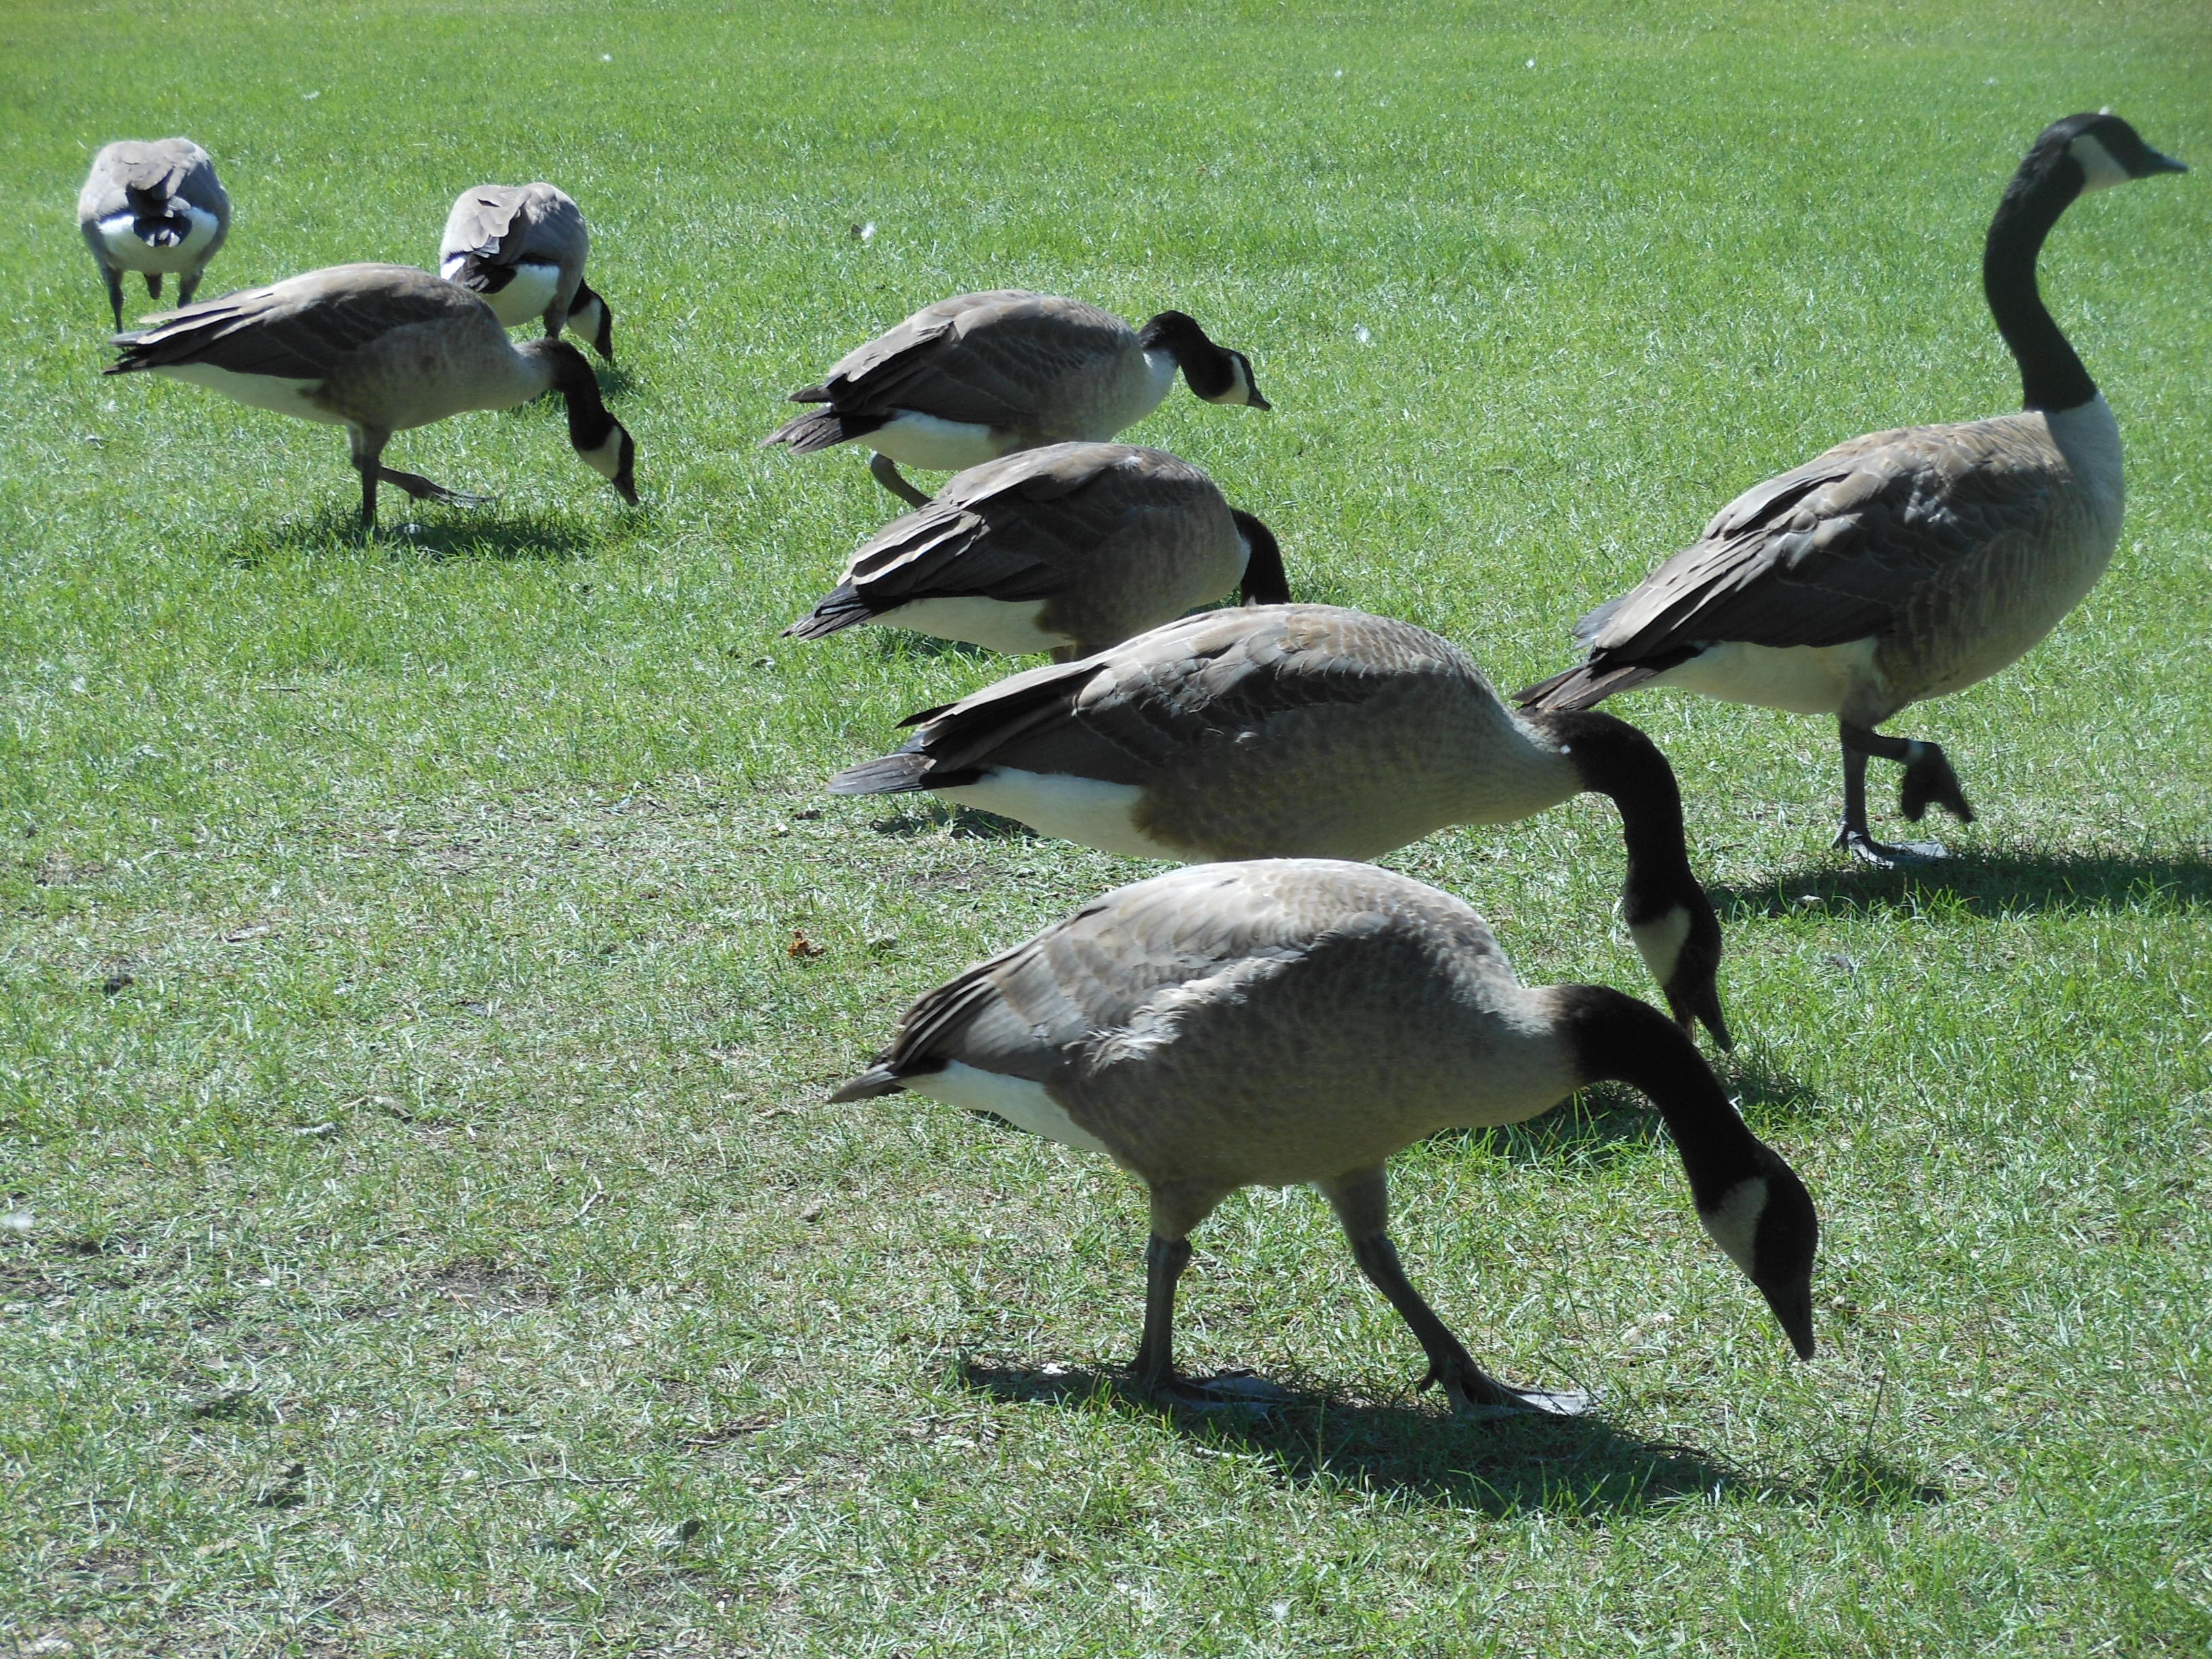
water, nature, grass, bird, pen, summer, wildlife, beak, fowl, fauna, duck, goose, vertebrate, waterfowl, water bird, canard, wild goose, ducks geese and swans